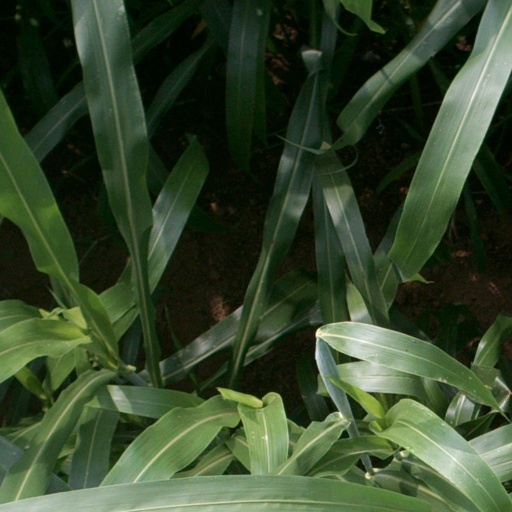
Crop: sorghum